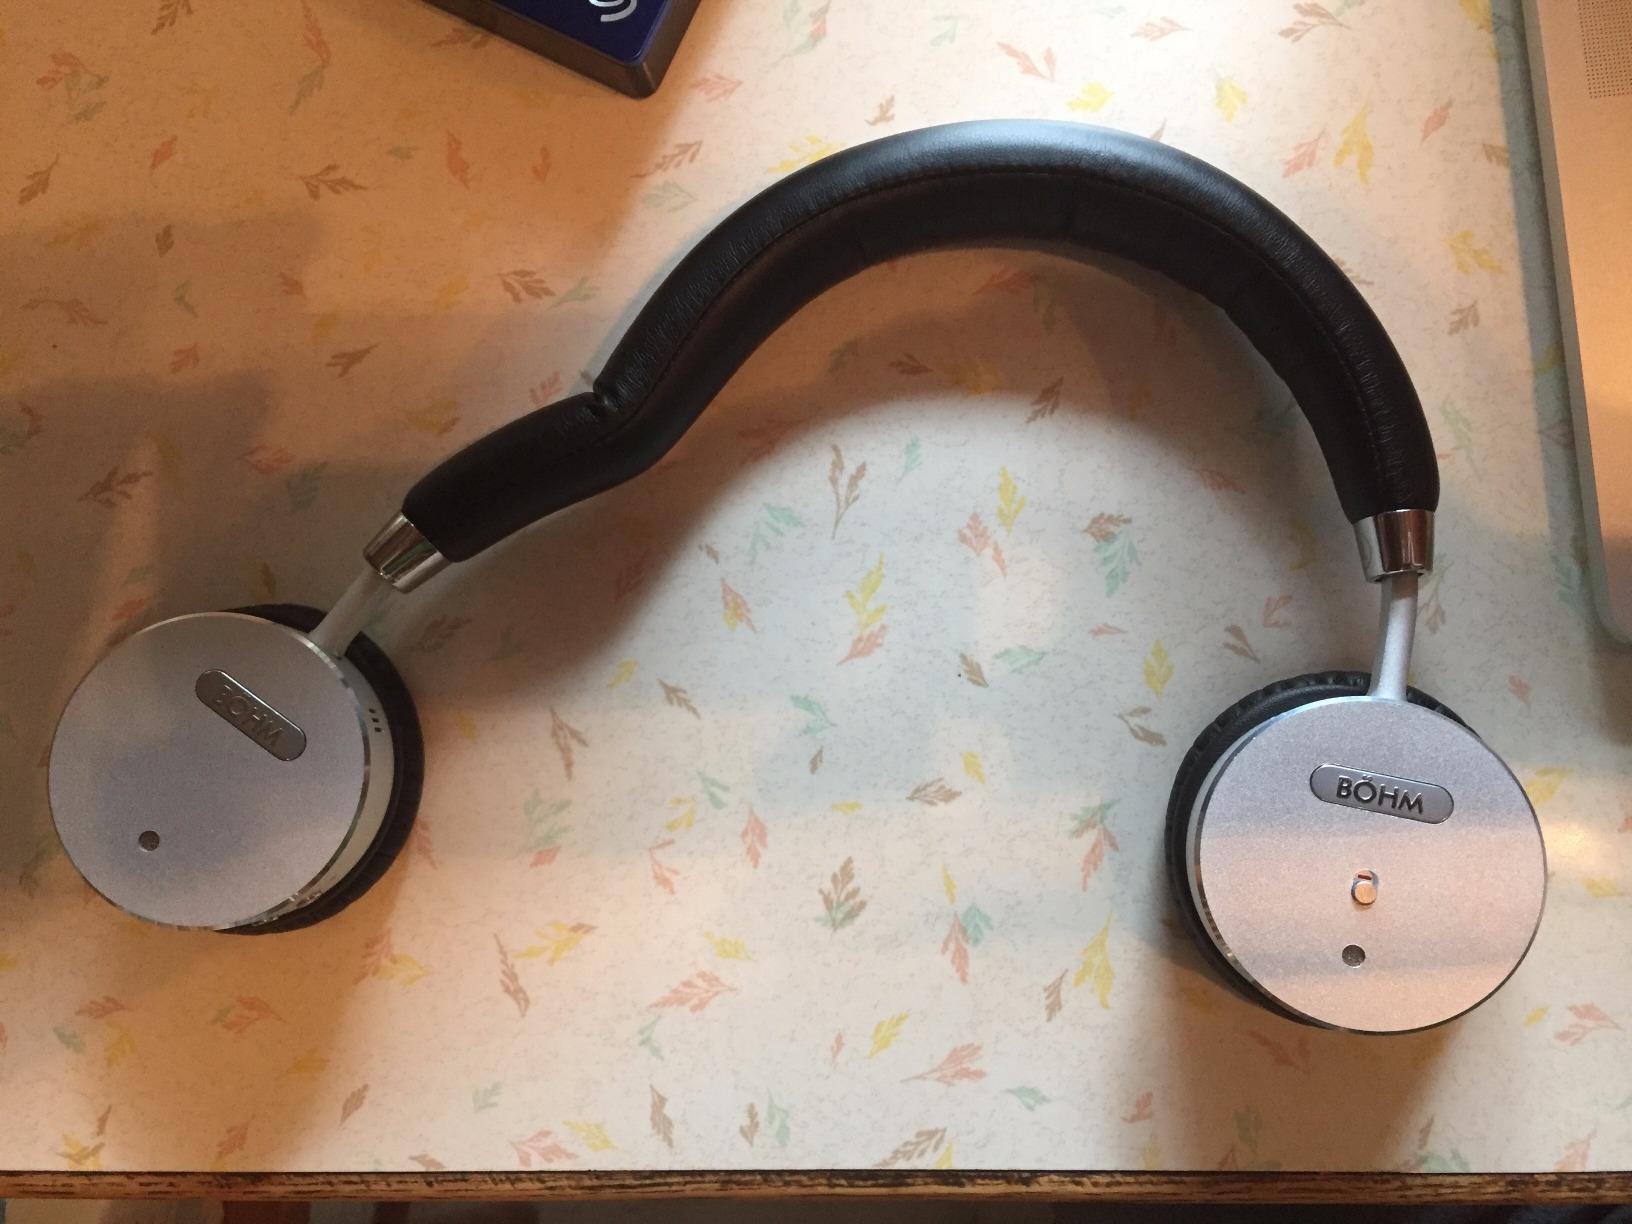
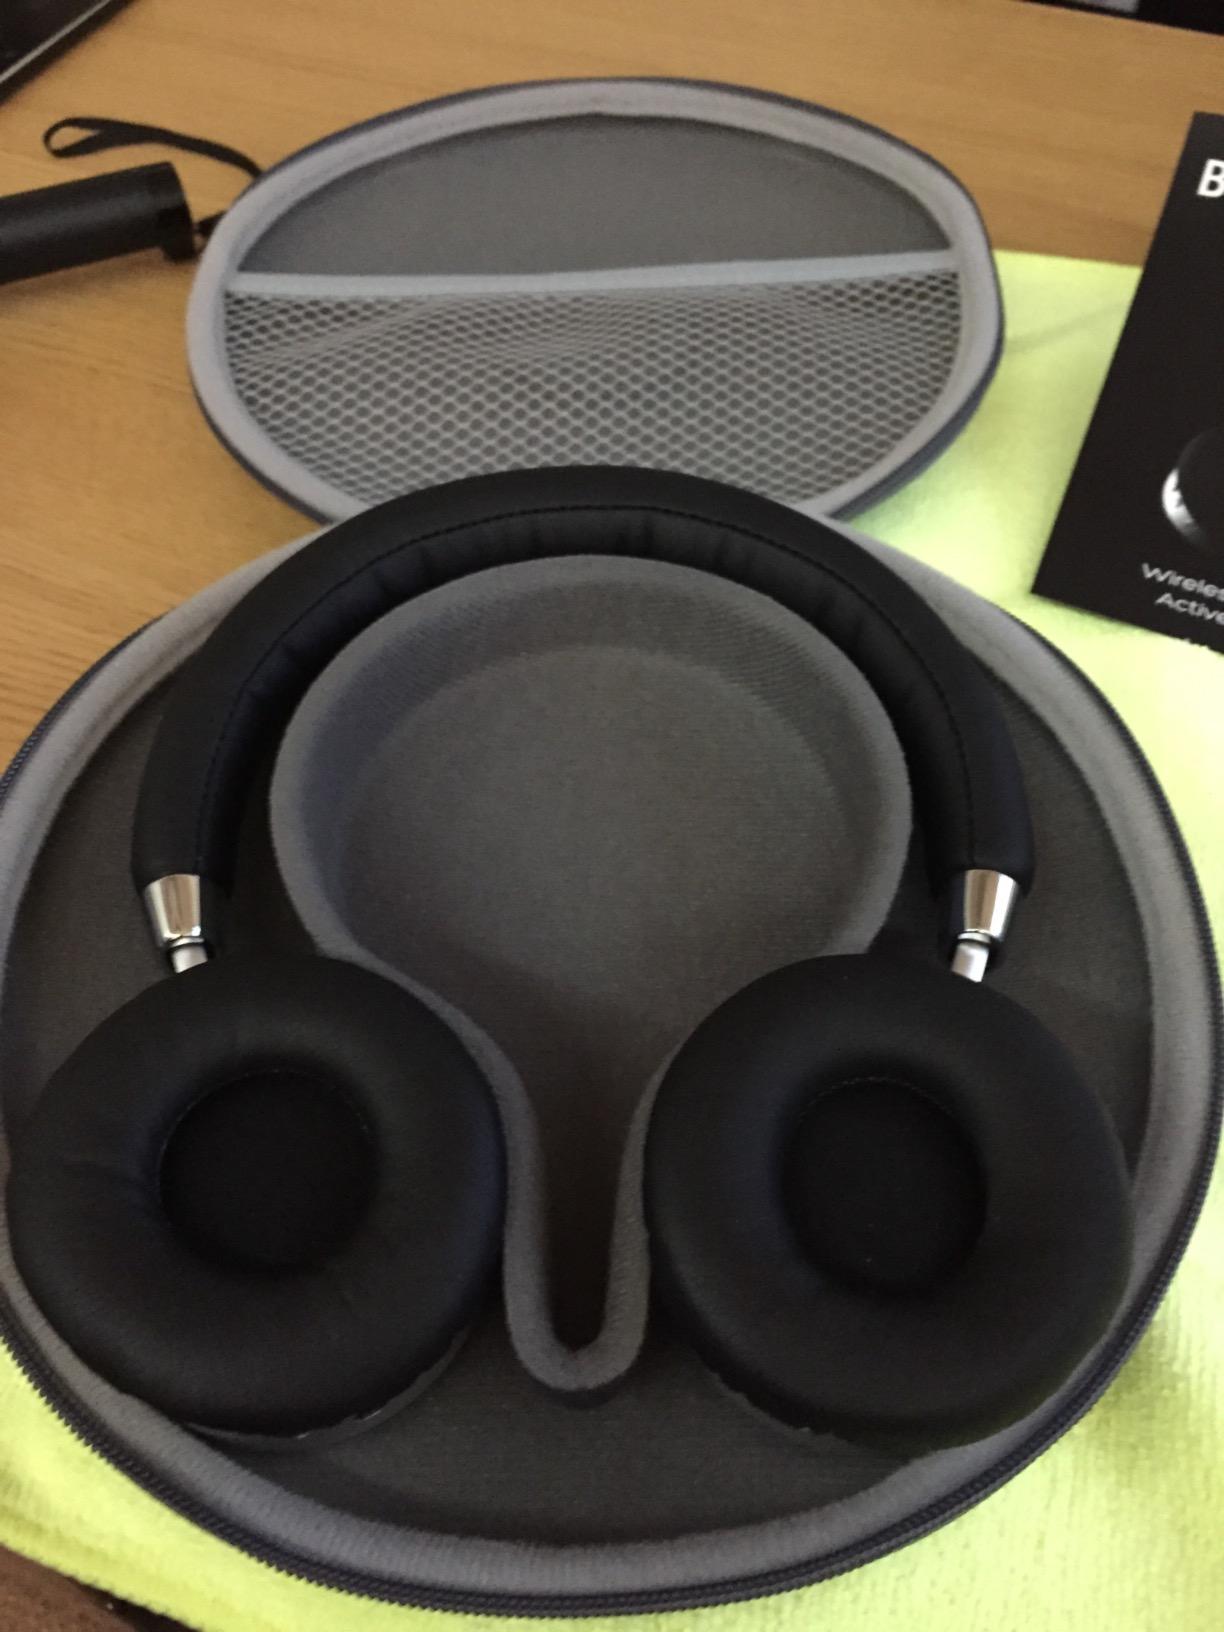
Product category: headphones
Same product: yes